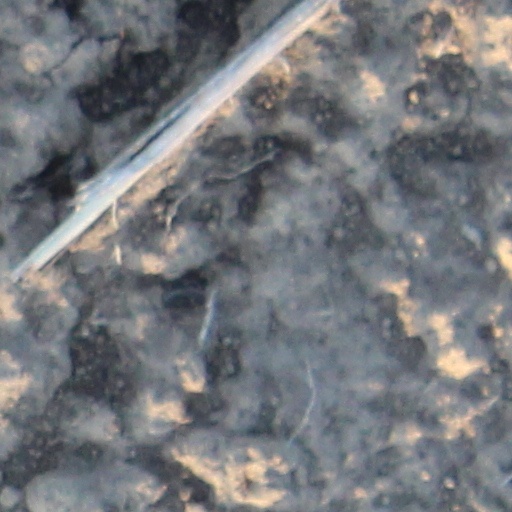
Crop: wheat